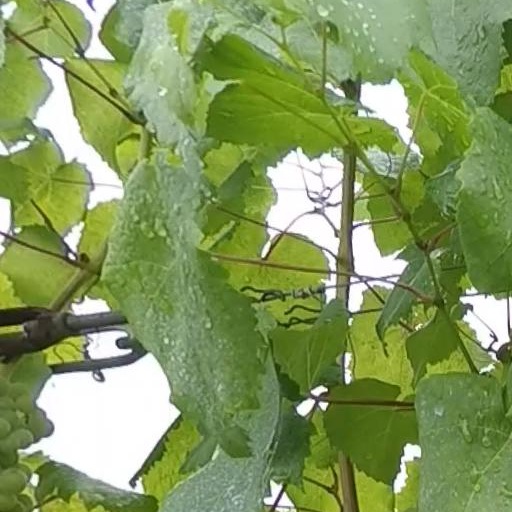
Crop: grape